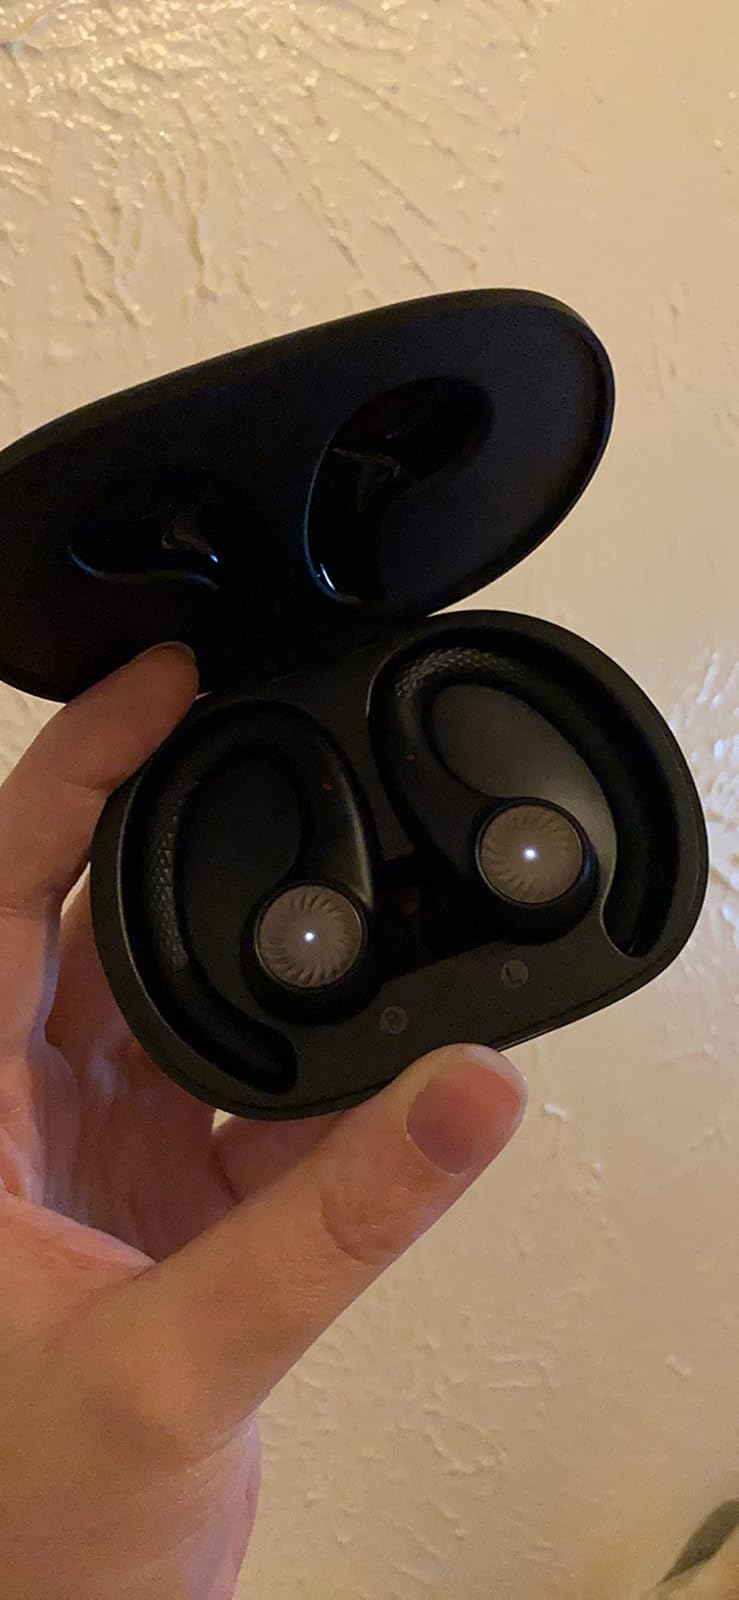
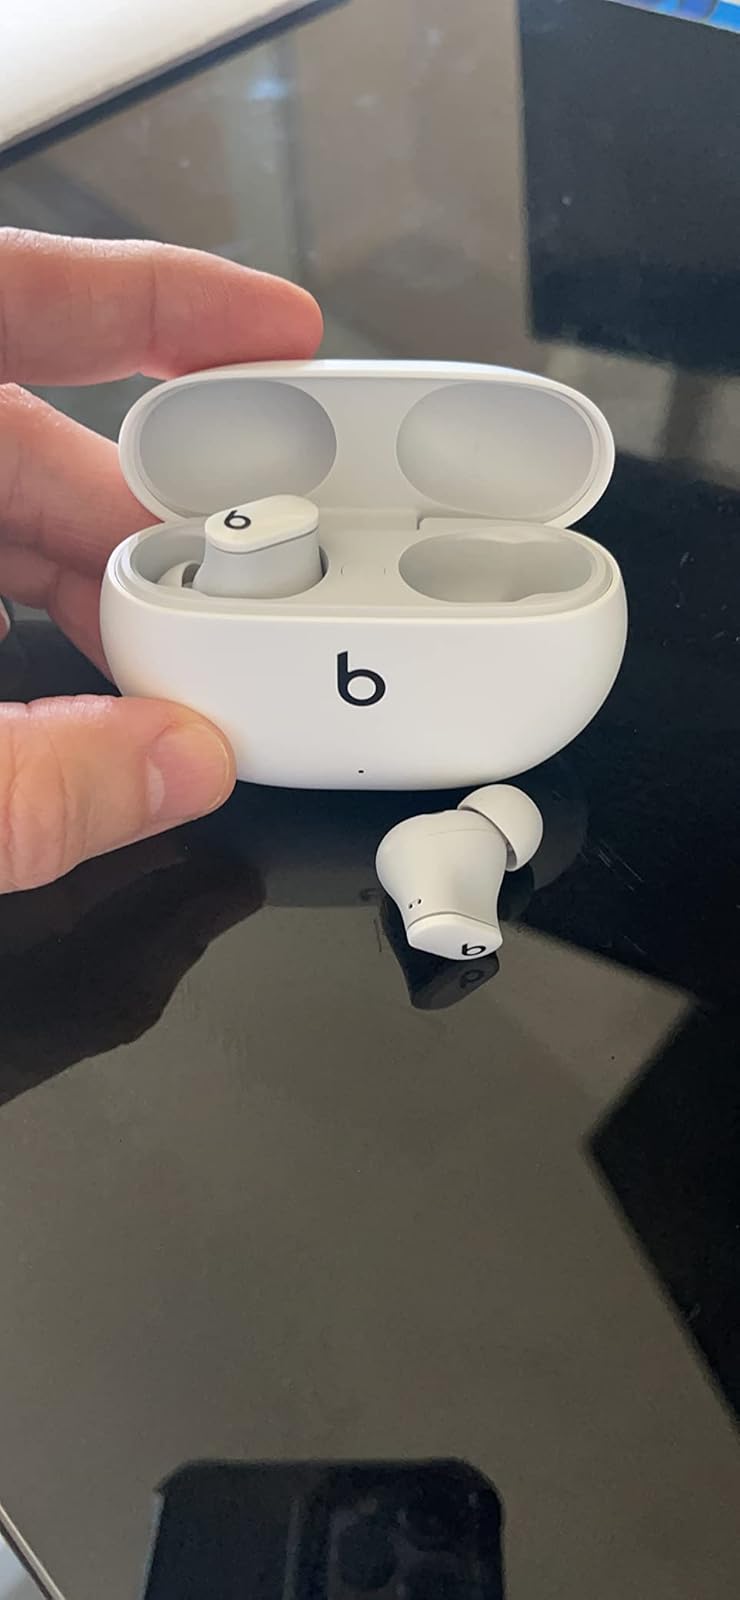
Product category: earbuds
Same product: no